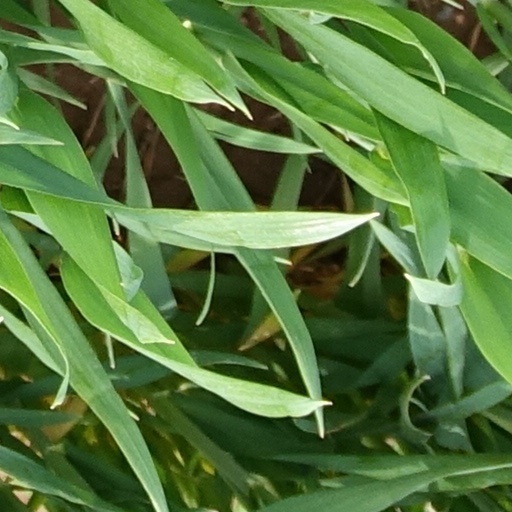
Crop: wheat